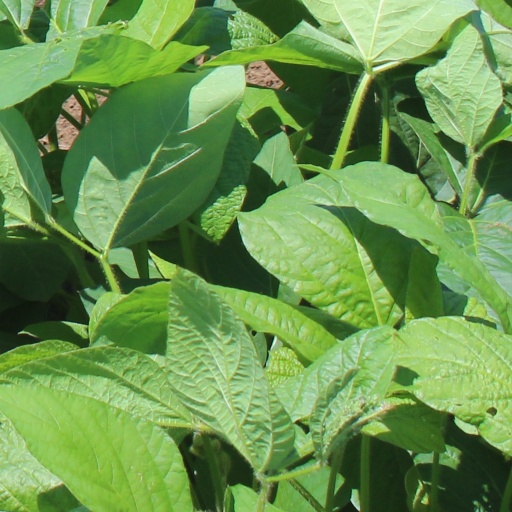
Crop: soybean